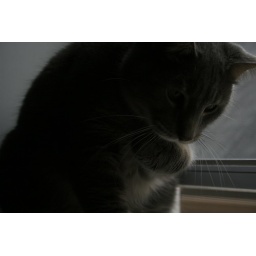
why yes... I am the best cat in the house